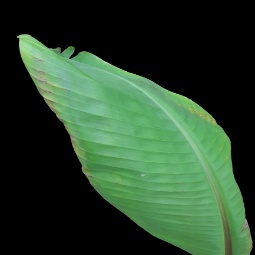
Label: Calcium